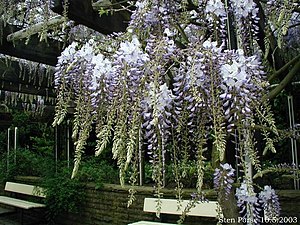
Kinesisk blåregn
Kinesisk blåregn er en smuk og hårdfør lian.